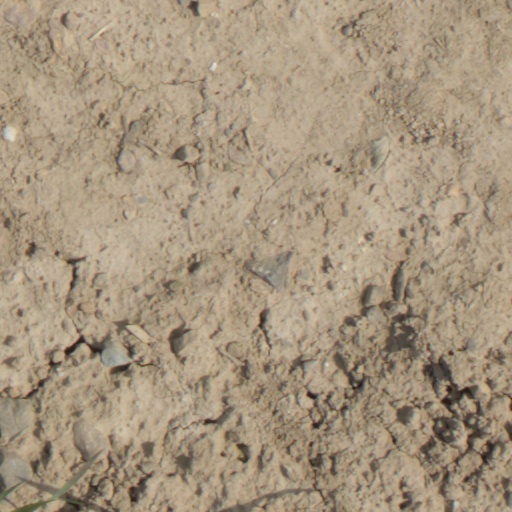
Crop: wheat